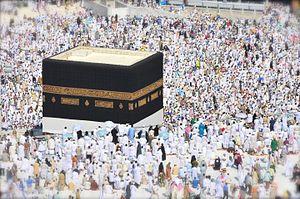
La kiswa est une étoffe de soie noire qui recouvre la Ka'ba à La Mecque, et qui est ornée à mi-hauteur de calligraphies de la profession de foi musulmane et de versets coraniques, brodées en fil d'or. Elle est changée tous les ans, le 9 dhou al-hijja du calendrier musulman, date qui correspond à la fin du hajj. Pendant le hajj, elle est remplacée par un drap blanc pour s'accorder aux habits blancs des pèlerins. Toutefois, une pratique courante consiste à retourner la kiswa et à la remonter le long du mur afin d'éviter que les pèlerins ne la salissent ou en découpent un petit morceau qu'ils emporteraient avec eux.